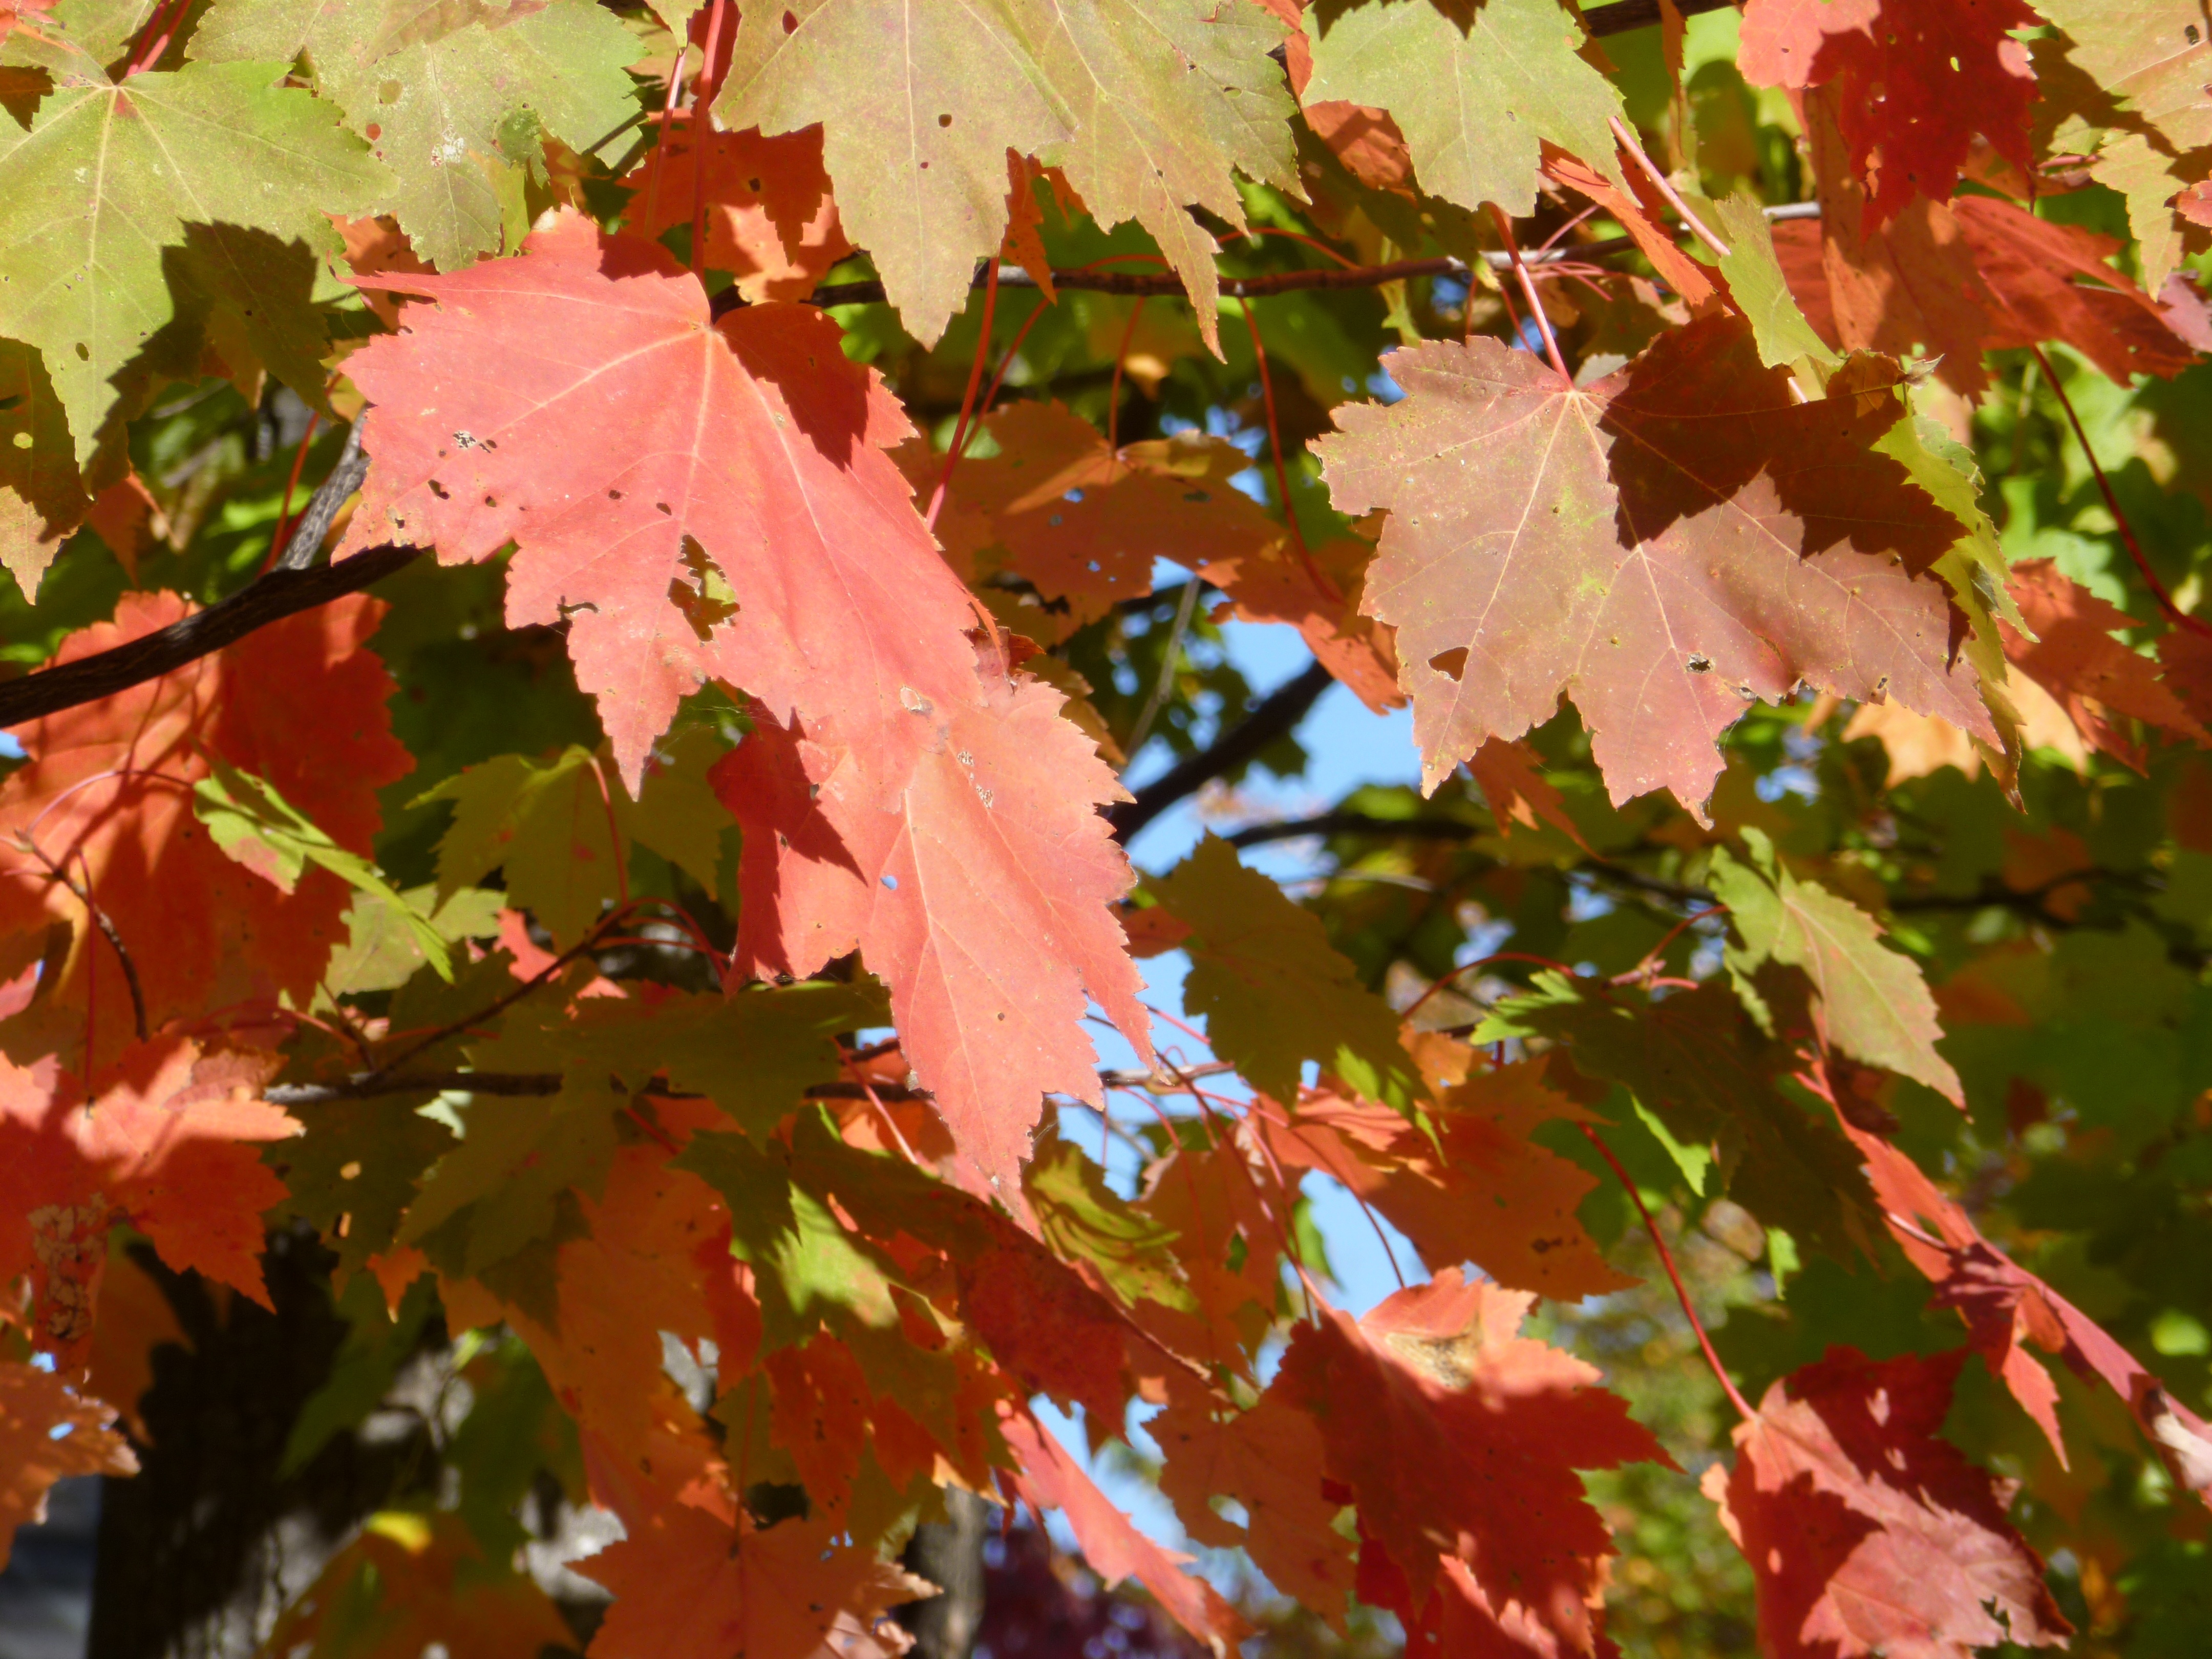
tree, nature, branch, plant, leaf, fall, foliage, orange, color, autumn, season, maple tree, maple leaf, leaves, flowering plant, woody plant, land plant